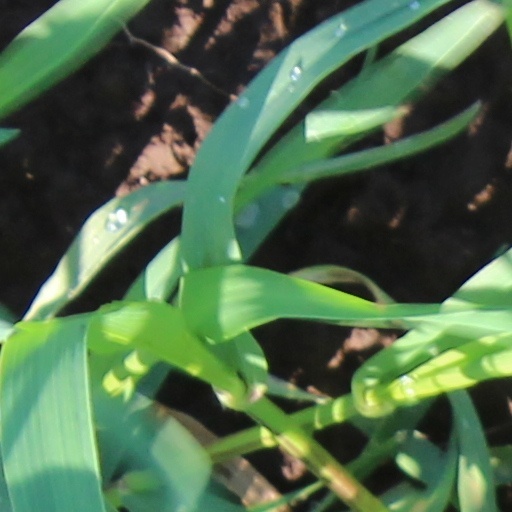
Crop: wheat